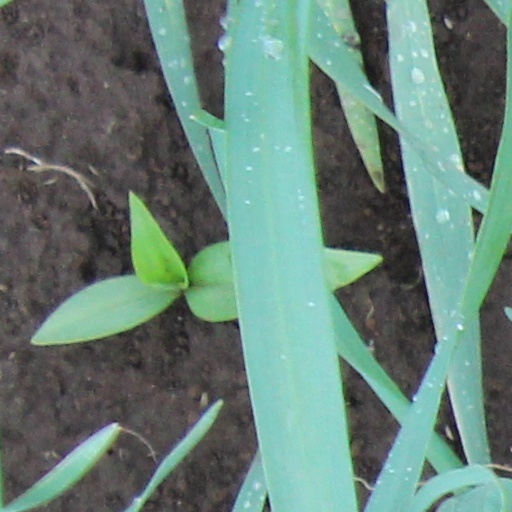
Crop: wheat